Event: Nepal Earthquake
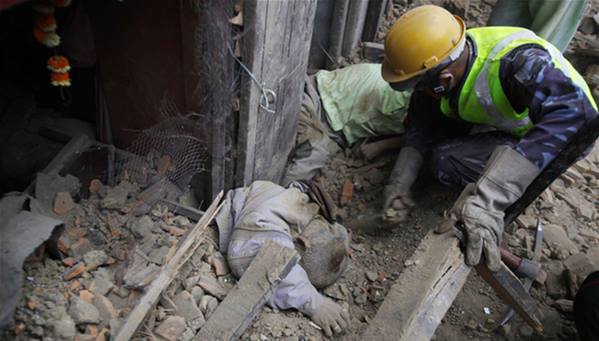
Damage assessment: damage